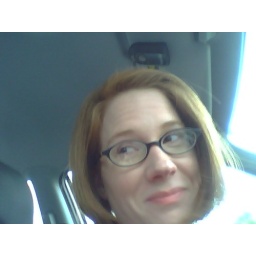
Yeah...I just realized I left my music at home by the keyboard or something